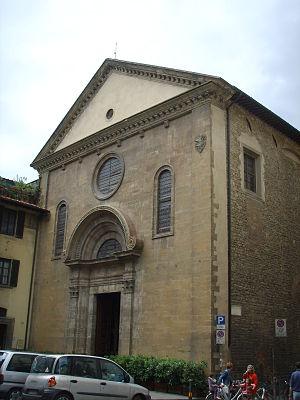
L’église San Felice se situe piazza San Felice à Florence. C’est une église importante du quartier qui se situe oltrarno.